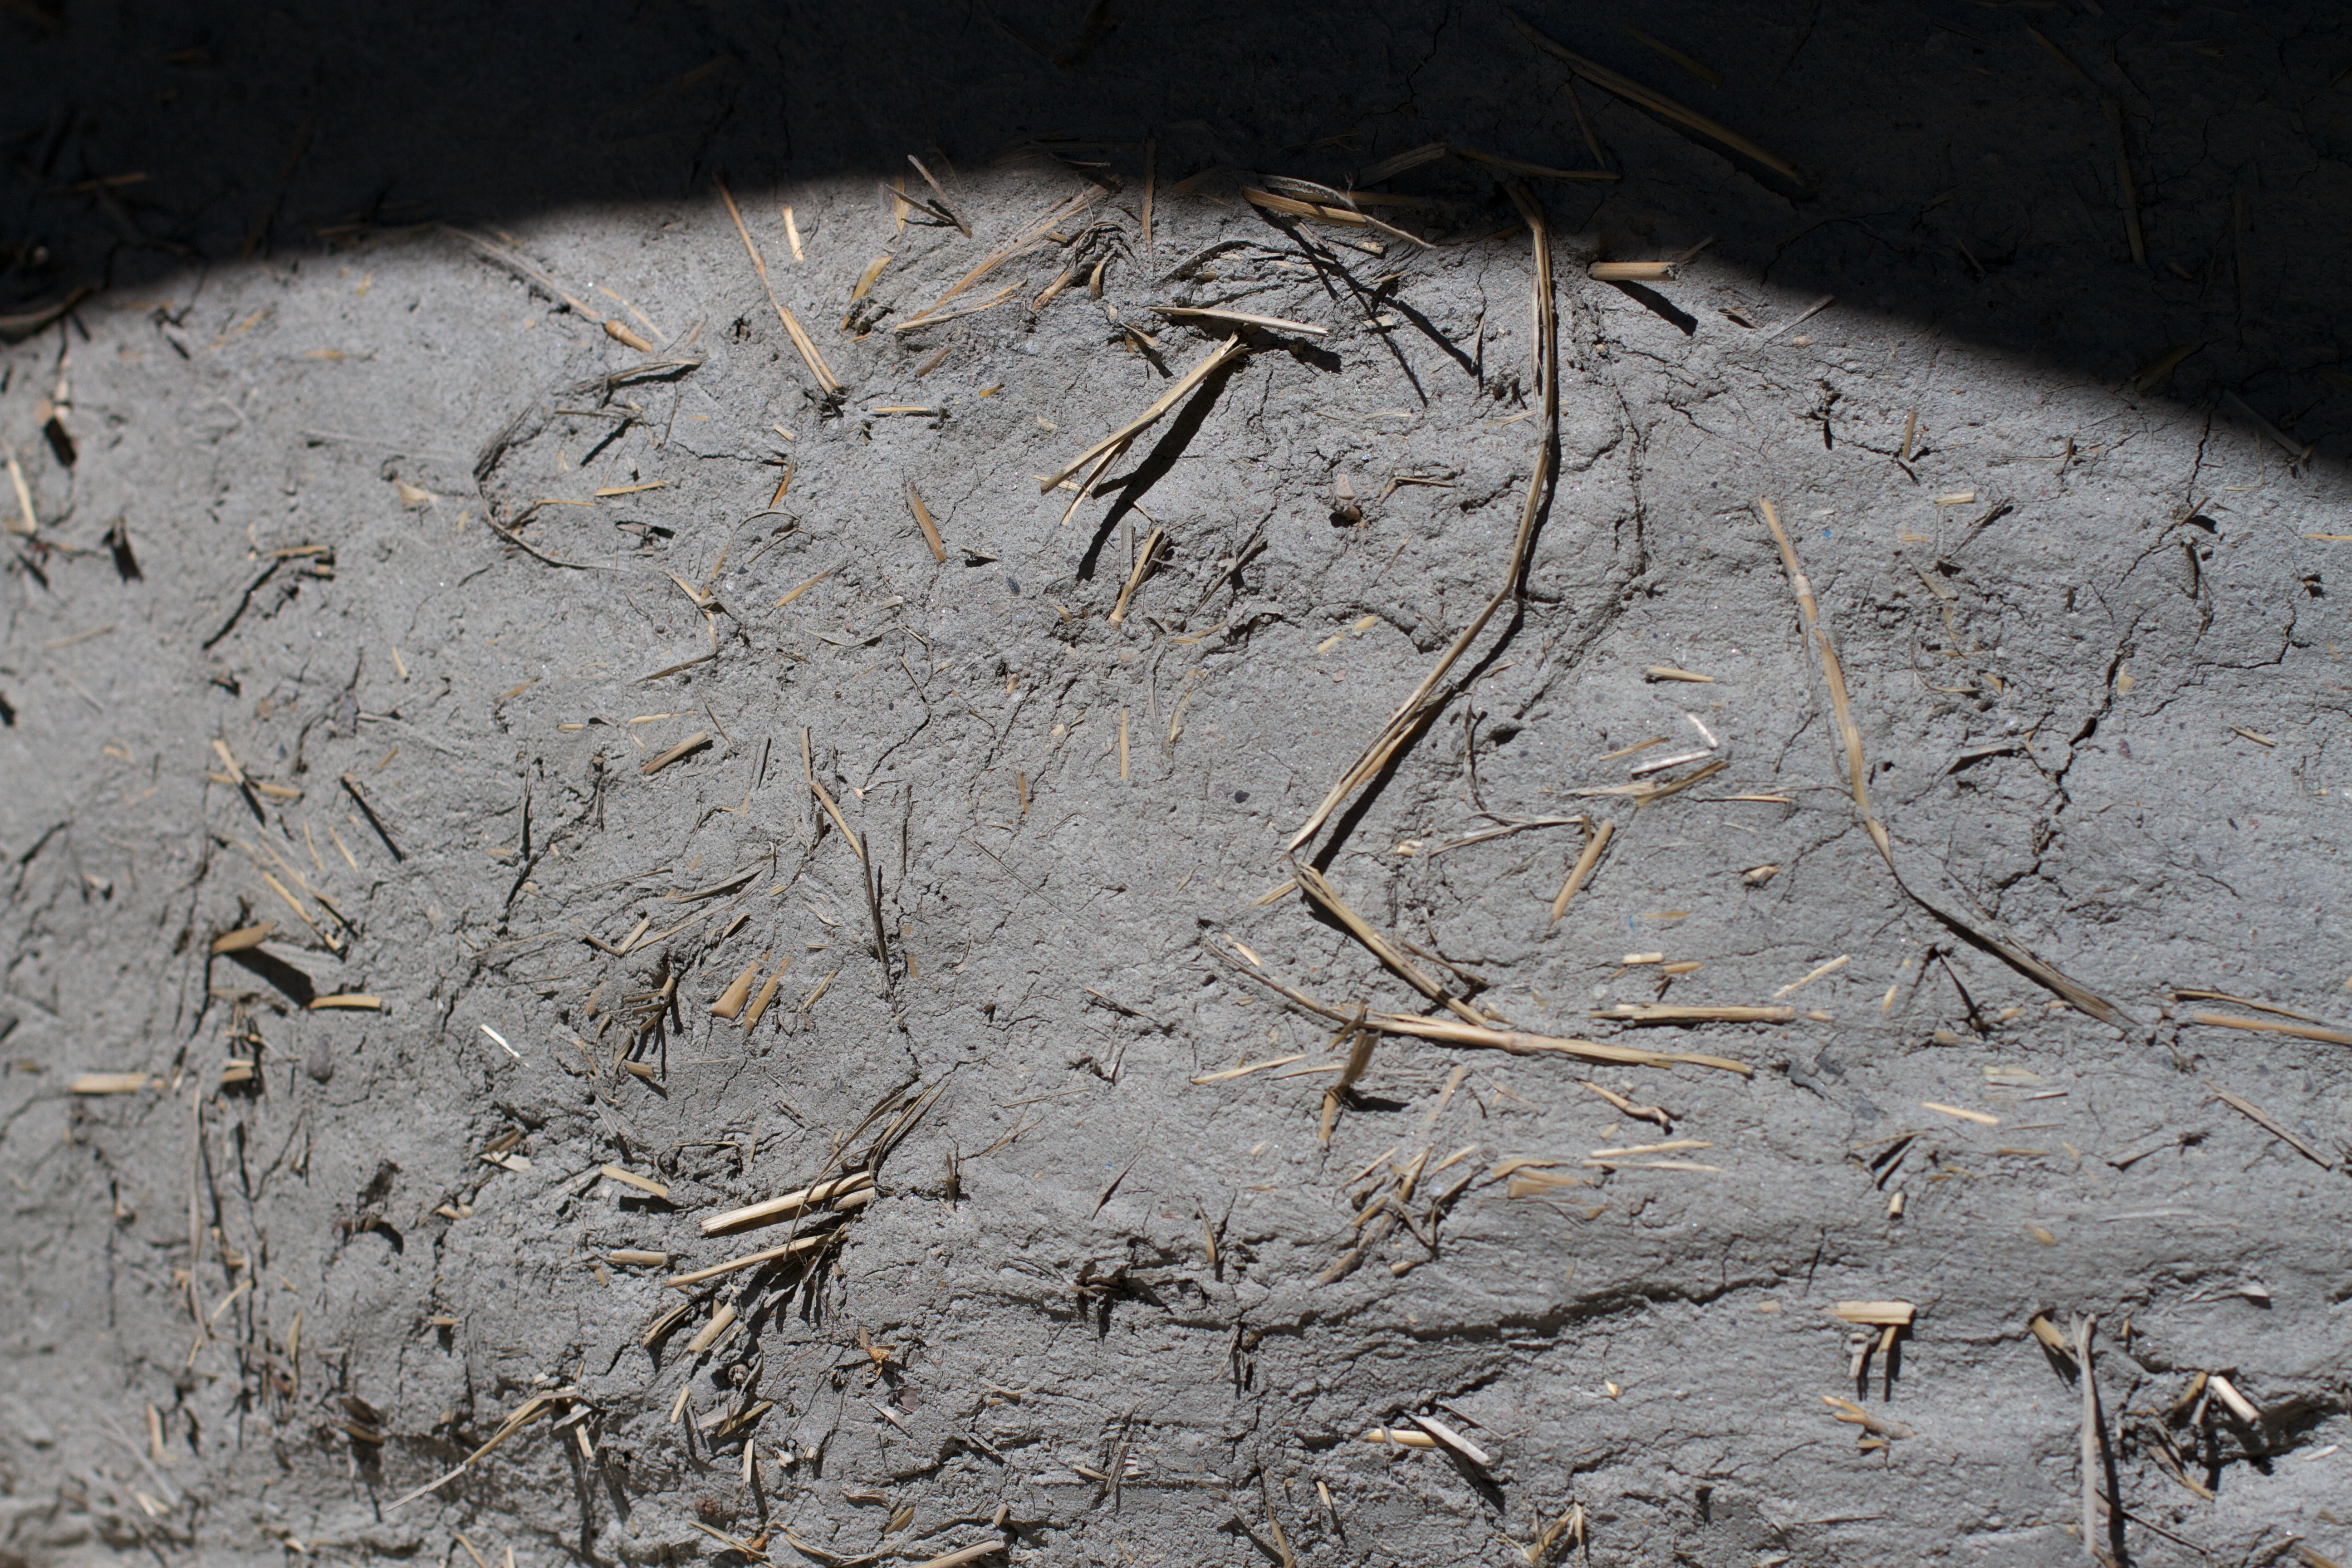
rock, branch, wood, texture, leaf, wall, soil, material, geology, raildog, road surface